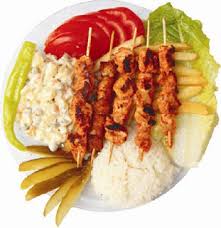
Yemek: kebap